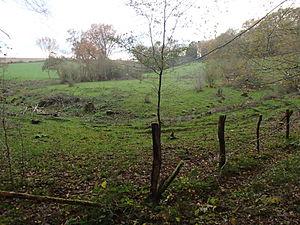
Motte
Étrepigney est une commune française située dans le département du Jura en région Bourgogne-Franche-Comté. Les habitants d'Étrepigney sont nommés les Estrepignaciens.